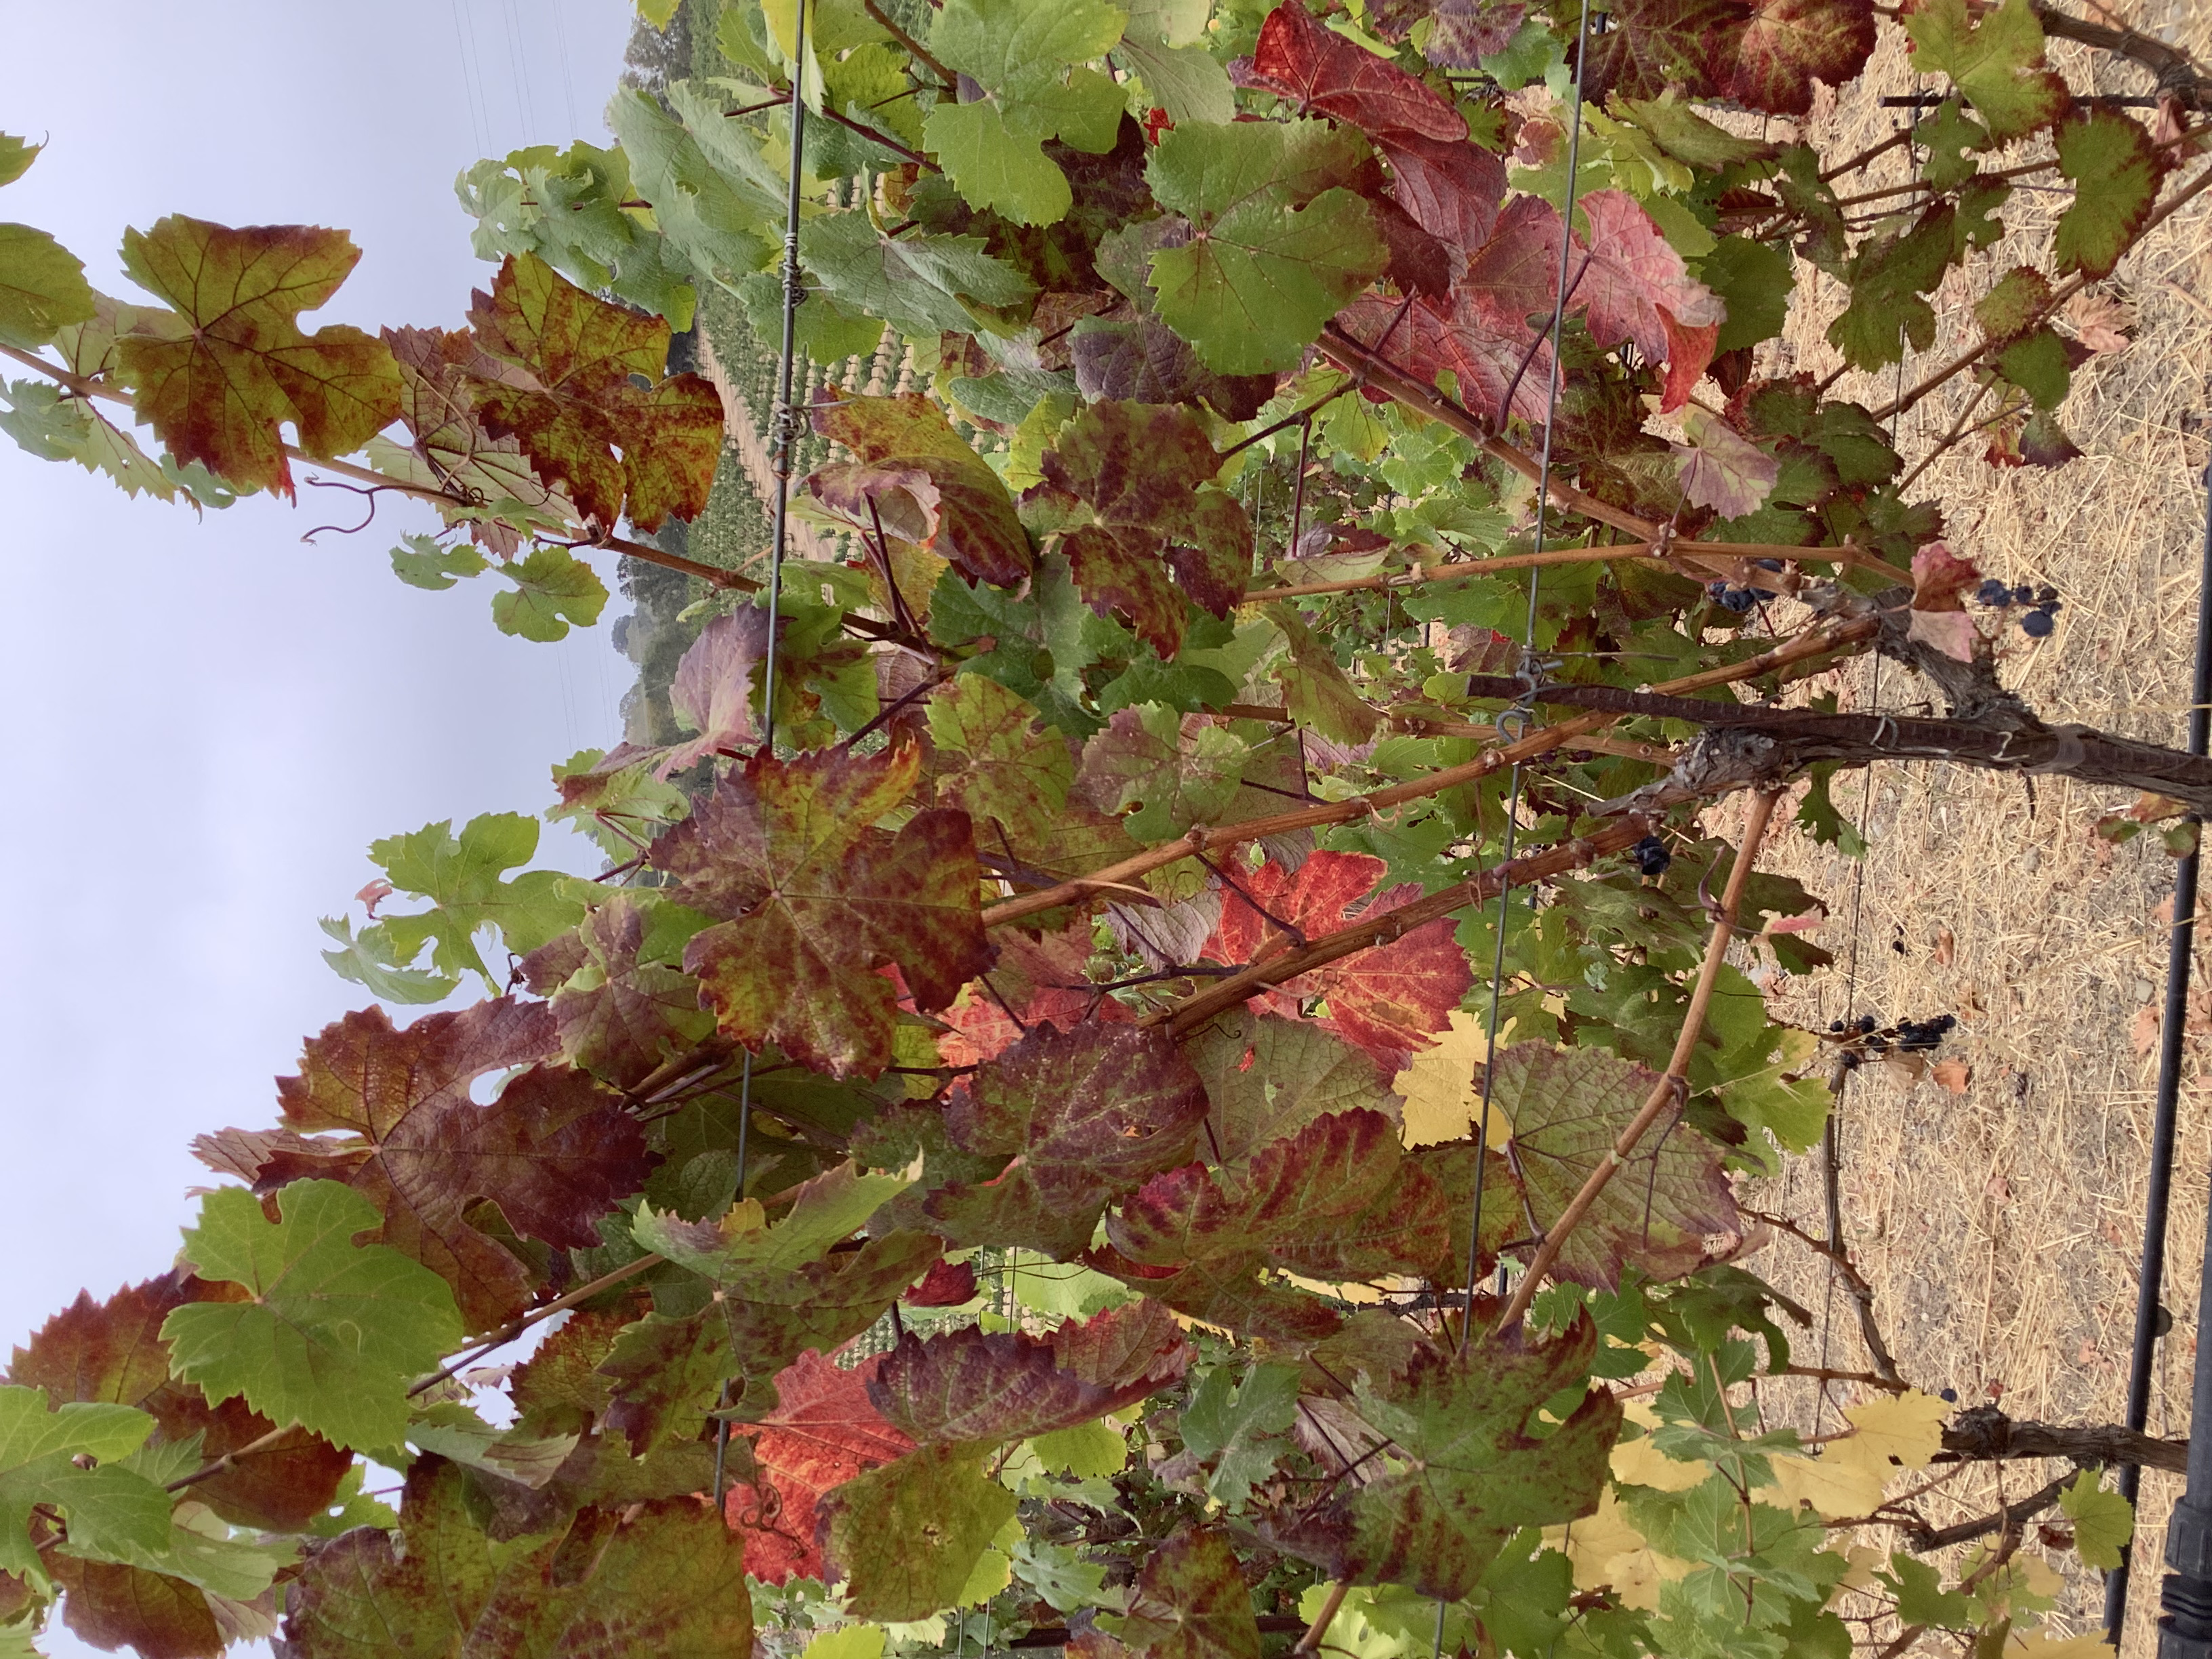
Label: Red Blotch